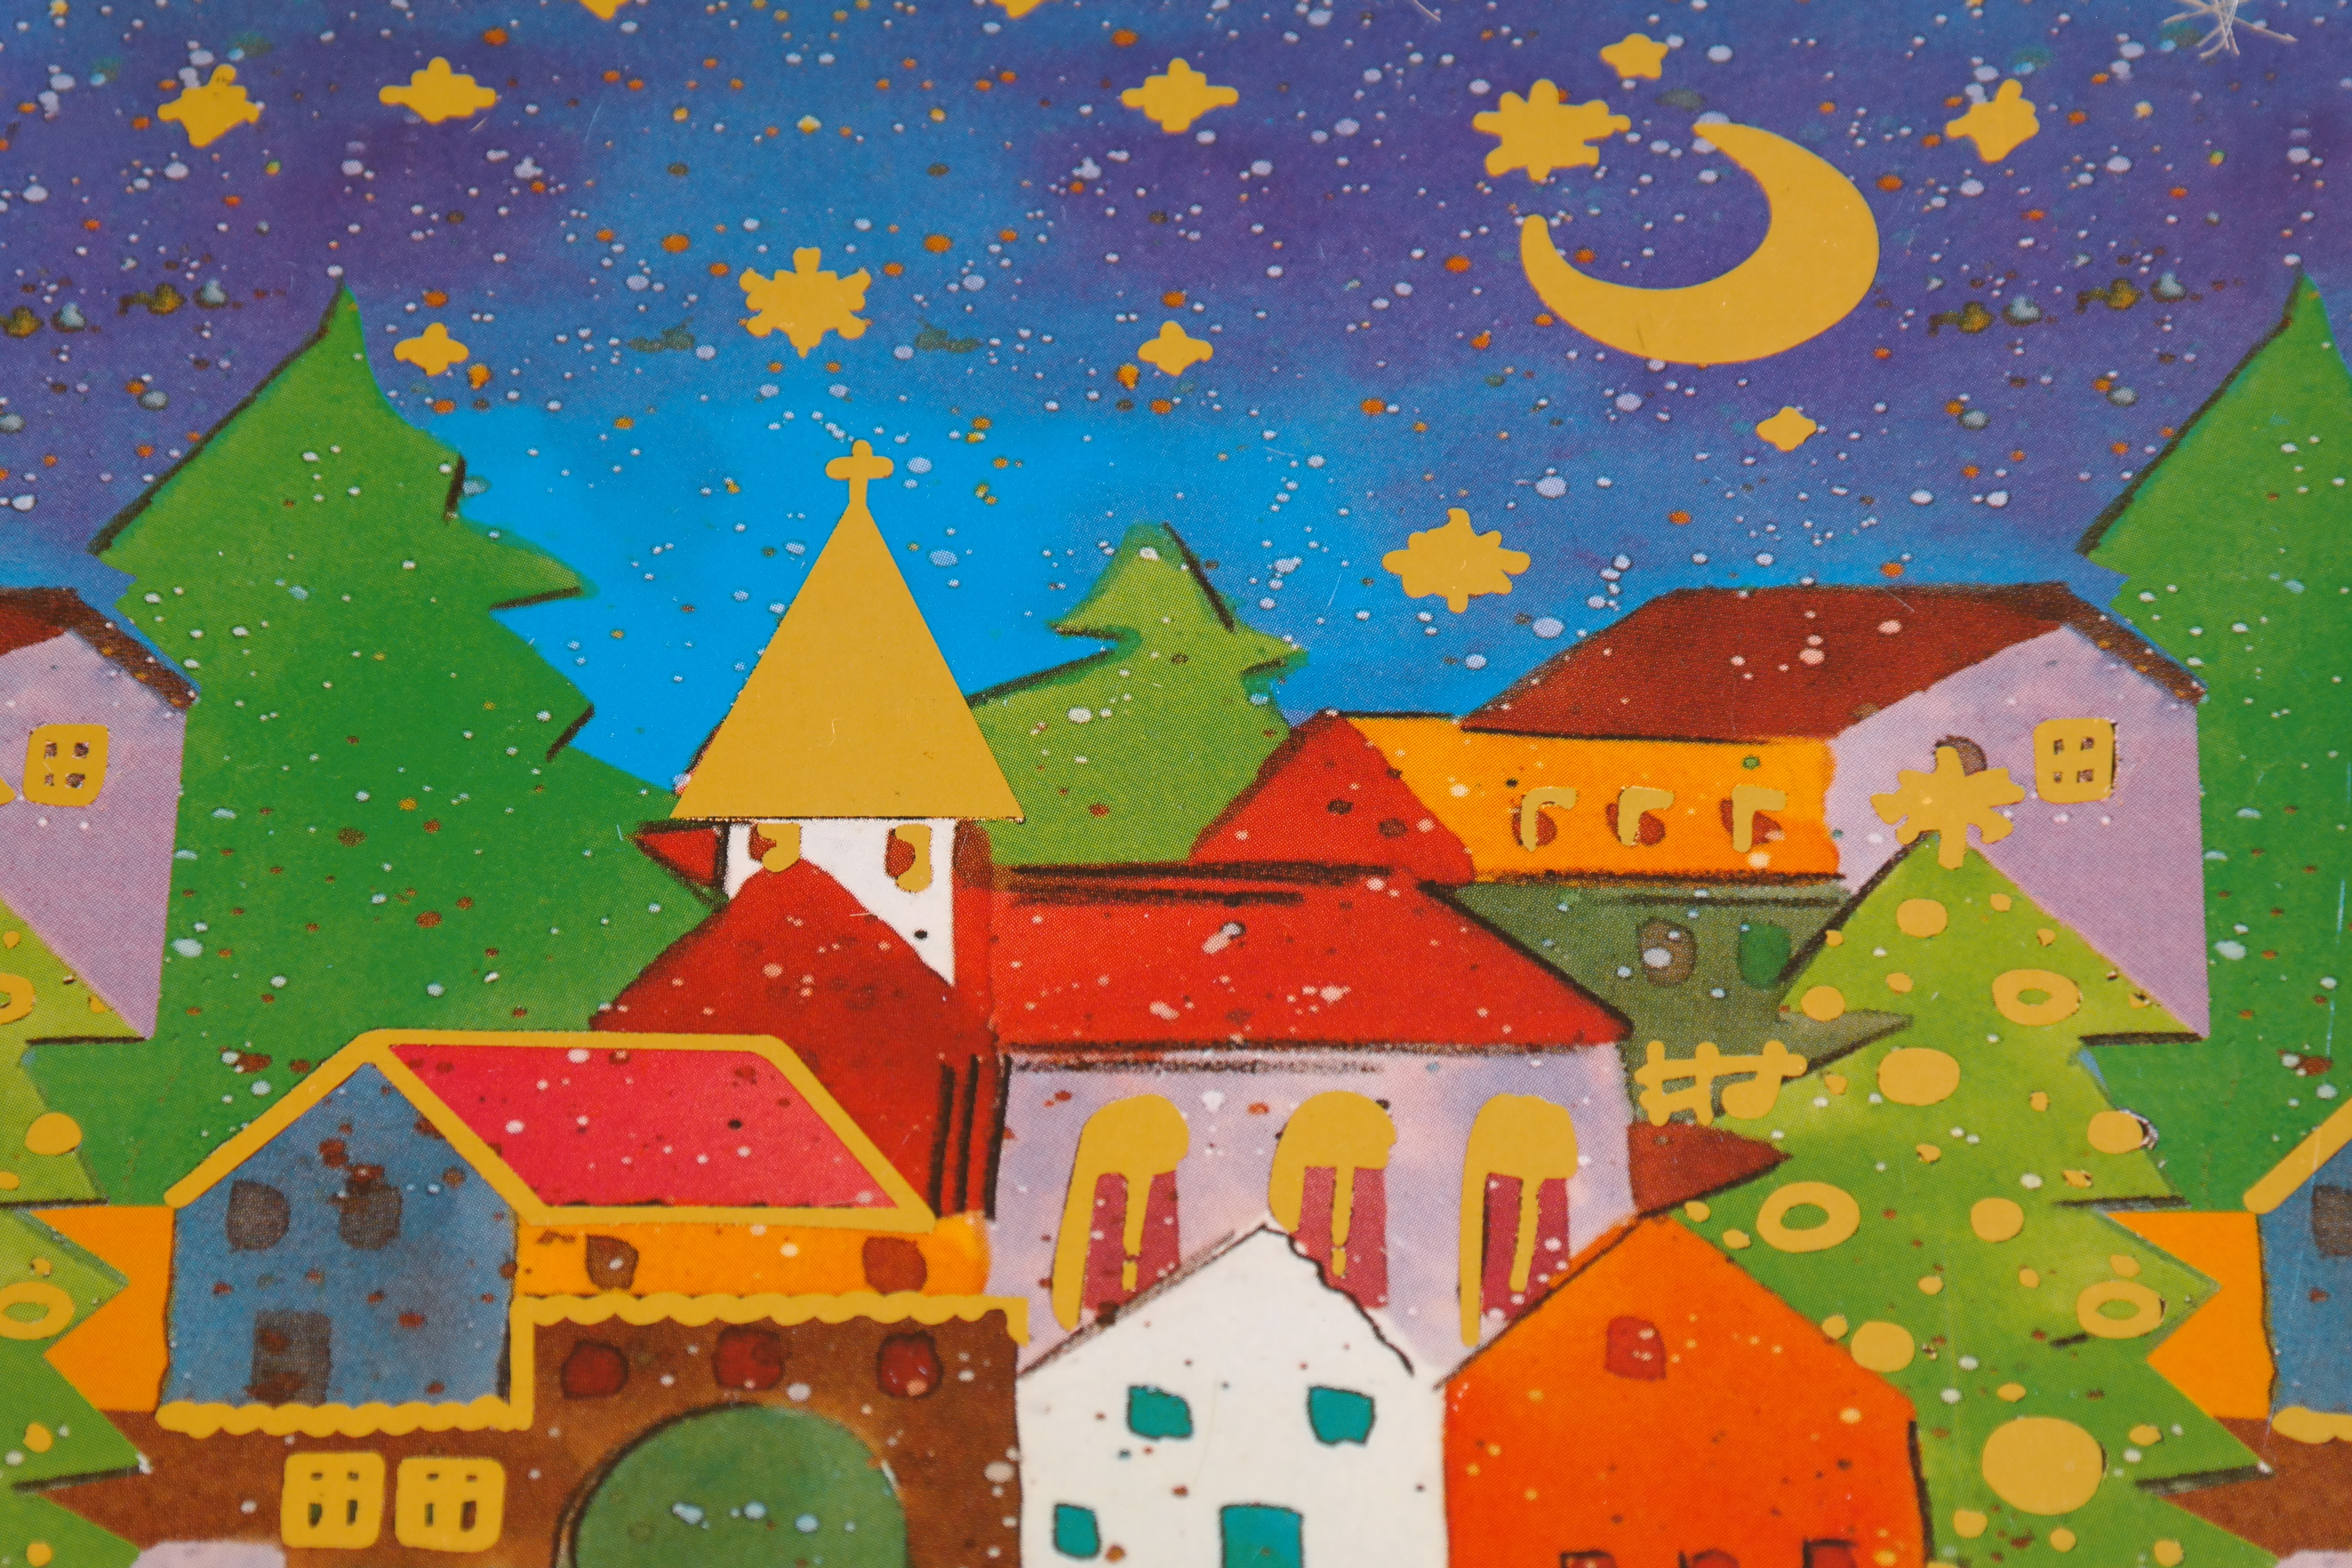
sky, star, pattern, color, colorful, moon, art, illustration, design, homes, lid, christmas motif, screenshot, child art